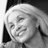
Emotion: happy